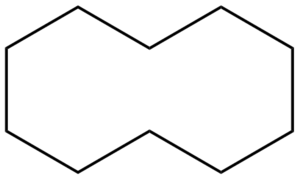
Le cyclodécane est un hydrocarbure cyclique saturé de la famille des cycloalcanes de formule brute C₁₀H₂₀.